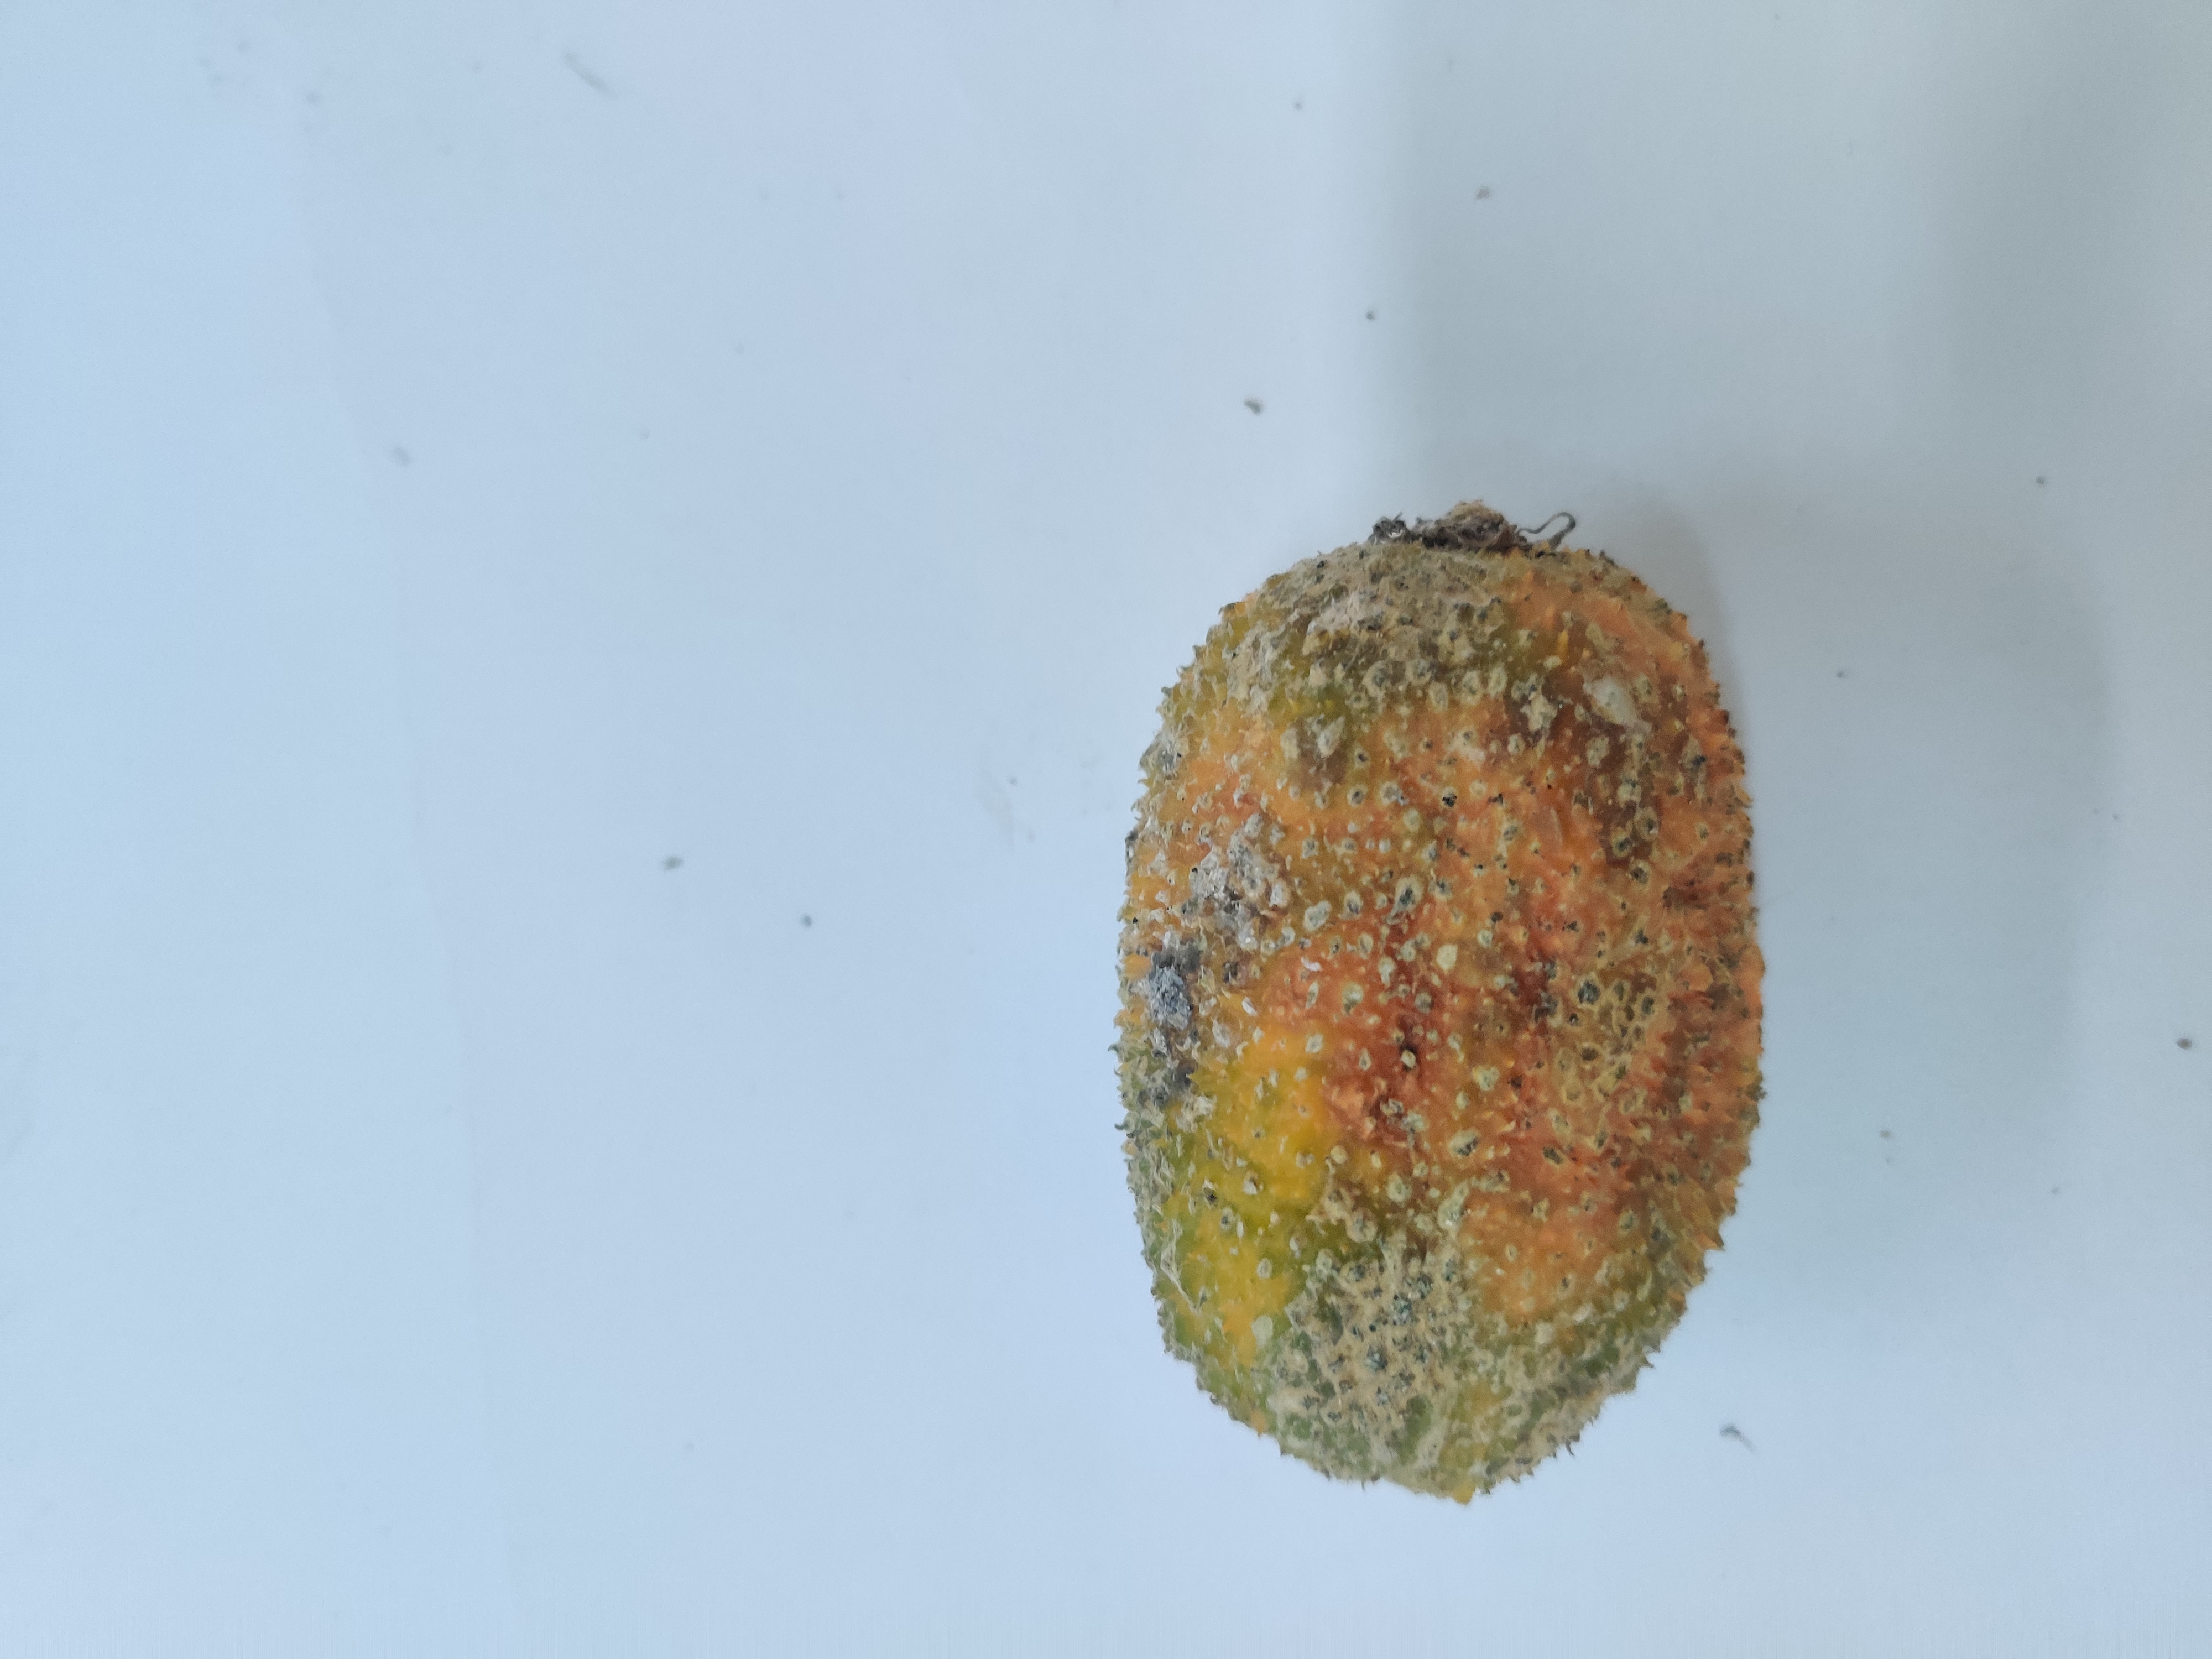
Crop: Spiny Gourd
Condition: Damaged